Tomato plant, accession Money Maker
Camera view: bottom (45 deg); turntable rotation: 270 degrees
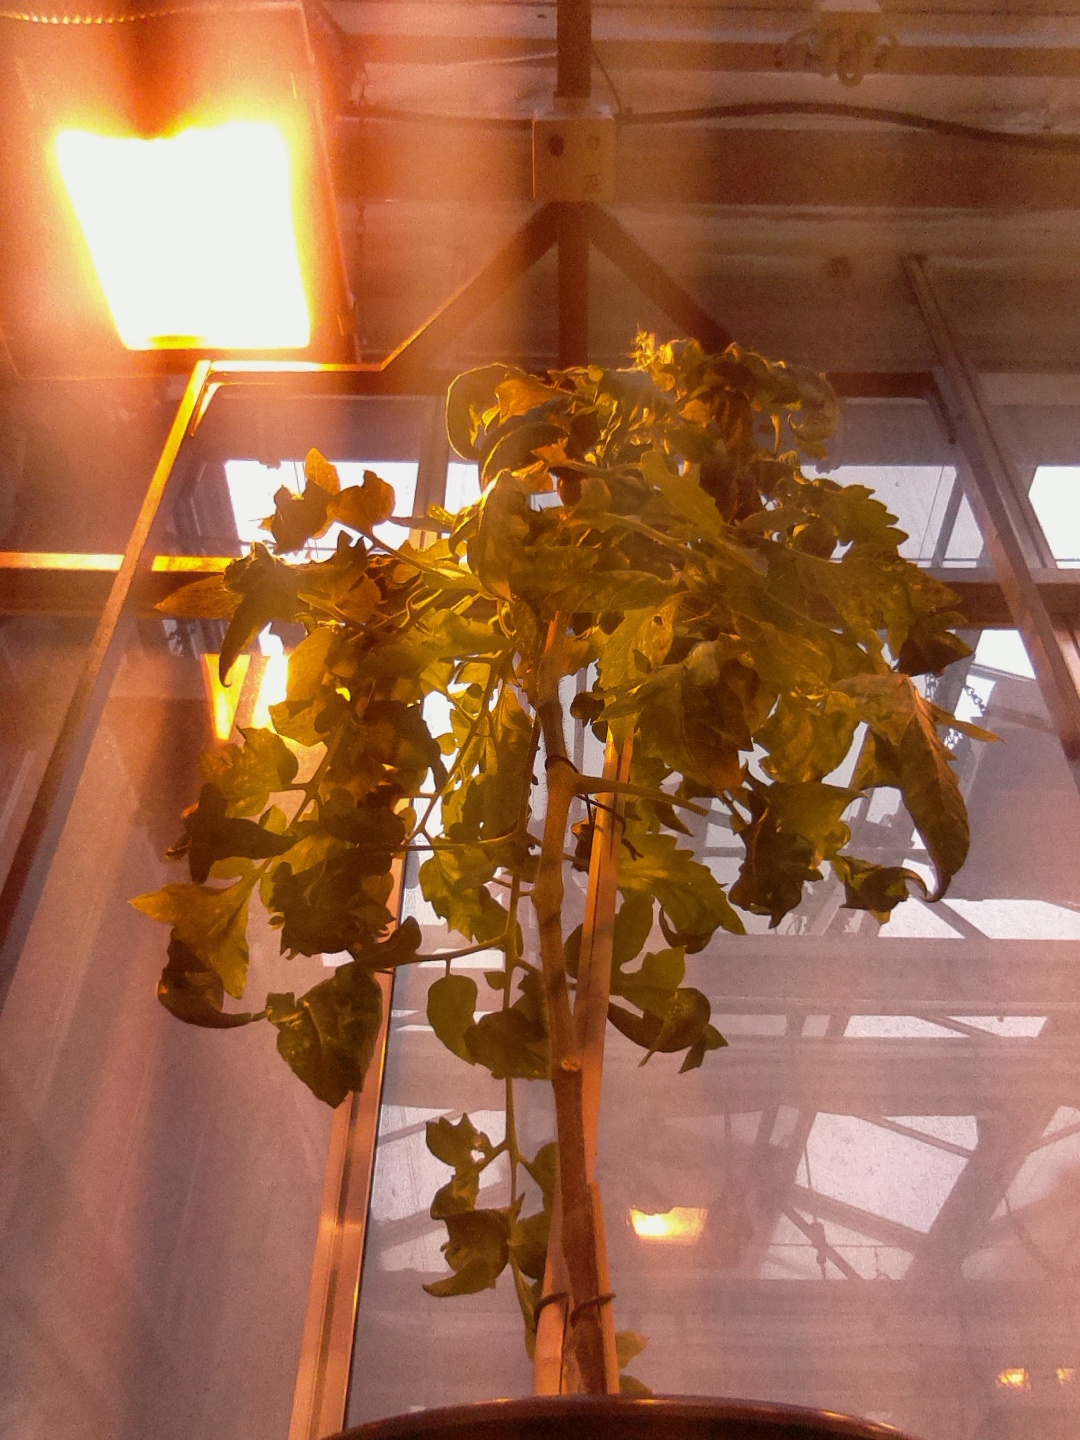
BBCH growth stage 75: 50%-60% of final fruit size